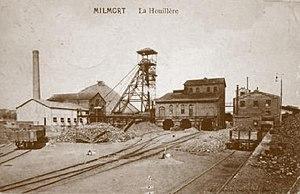
Charbonnage du Milmort à fr:Liège.
La Société anonyme des Charbonnages d'Abhooz et Bonne-Foi Hareng à Herstal est une ancienne société charbonnière de la région de Liège, dont la concession se situait sur les territoires des anciennes communes de Liers, Milmort, Herstal, Wandre, Rocourt, Vottem, Oupeye, Vivegnis et Hermée, dorénavant Herstal, Liège et Oupeye, en rive gauche de la vallée de la Meuse en aval de Liège.